Billy Clayson

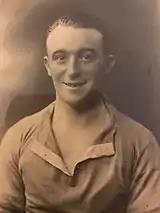
Clayson in 1926.

William James Clayson (12 July 1897 – 1973) was an English professional footballer who played as an inside right in the Football League for Brentford, Crewe Alexandra, Barnsley, Chesterfield, Torquay United and York City. He was a prolific goalscorer for Scarborough across three spells with the club in the Midland League.